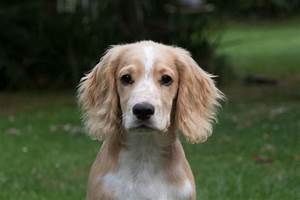
Label: dog